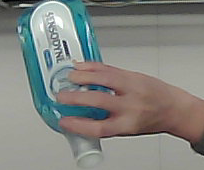
Product: sensodyne_mouthwash